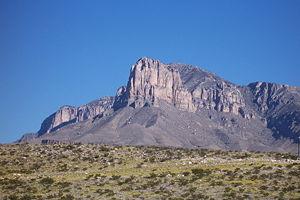
La géographie du Texas est diverse compte tenu de la taille de cet État américain. Le Texas est le deuxième État des États-Unis par sa superficie et sa population. Il représente 7 % du territoire américain et occupe la partie méridionale du centre du pays. Il possède une frontière avec le Mexique au sud ; les états voisins sont l'Oklahoma, la Louisiane, l'Arkansas et le Nouveau-Mexique.